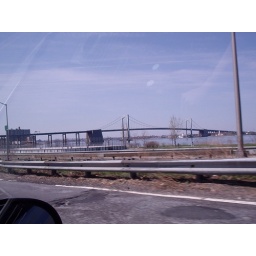
Ahhh. This is new. A view from the car window of errr. Some bridge.... Somewhere in the US or Canada.